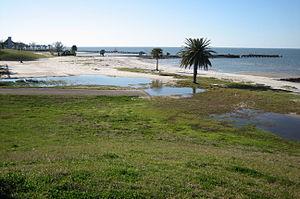
Le lac Pontchartrain est un grand lac d'eau saumâtre du sud-est de la Louisiane. C'est le second plus grand lac salé des États-Unis, et le plus grand lac de Louisiane.